Diseconomies of scale

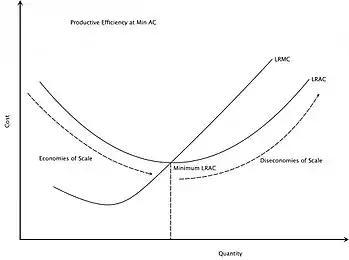
The rising part of the long-run average cost curve illustrates the effect of diseconomies of scale. The Long Run Average Cost (LRAC) curve plots the average cost of producing the lowest cost method. The Long Run Marginal Cost (LRMC) is the change in total cost attributable to a change in the output of one unit after the plant size has been adjusted to produce that rate of output at minimum LRAC.

In microeconomics, diseconomies of scale are the cost disadvantages that economic actors accrue due to an increase in organizational size or in output, resulting in production of goods and services at increased per-unit costs. The concept of diseconomies of scale is the opposite of economies of scale. It occurs when economies of scale become dysfunctional for a firm. In business, diseconomies of scale are the features that lead to an increase in average costs as a business grows beyond a certain size.